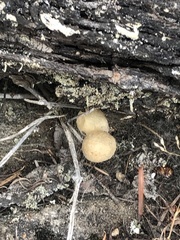
Species: Lactrodectus_hesperus